Canton of Toulouges

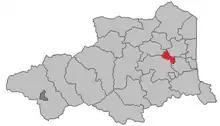
Location of the canton in Pyrénées-Orientales

The Canton of Toulouges is a French former canton of Pyrénées-Orientales department, in Languedoc-Roussillon. It had 15,863 inhabitants (2012). It was disbanded following the French canton reorganisation which came into effect in March 2015.